Tippet

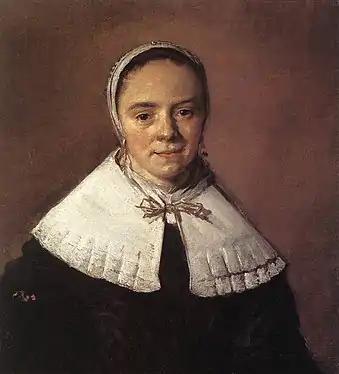
"Portrait of a Woman" by Frans Hals, about 1655–1660. The sitter wears a white tippet. Ferens Art Gallery, Hull, England

Instead of a more elaborate collar or ruff, some middle-cass women in, for instance, Golden-Age Holland, wore a tippet over the shoulders. An example can be seen in the "Portrait of a Woman" by Frans Hals at the Ferens Art Gallery, Hull.